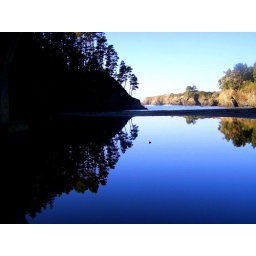
Under a big old sky | Out in a field of green